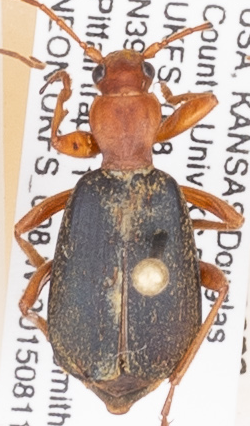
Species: Brachinus alternans
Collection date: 2015-08-11
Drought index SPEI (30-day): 0.884
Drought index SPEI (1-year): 0.944
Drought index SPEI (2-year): -0.1